Mixed nuts

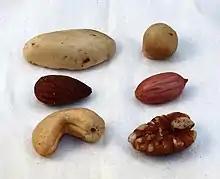
Nuts typically included in commercial mixed nuts. Clockwise from top left: Brazil nut, hazelnut, peanut, pecan, cashew, almond.

In Japan, mixed nuts are the second most popular table nuts, behind sweet chestnuts; in the United States, they are second only to peanuts. Mixed nuts have also gained in popularity in the Argentinian market, which imported some $1.9 million in 1997, nearly half from the U.S. During the year 2002, U.S. companies sold $783 million of mixed nuts incorporating four or more varieties, mostly in canned form, representing hundreds of millions of pounds.